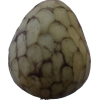
Label: cherimoya